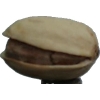
Label: pistachio